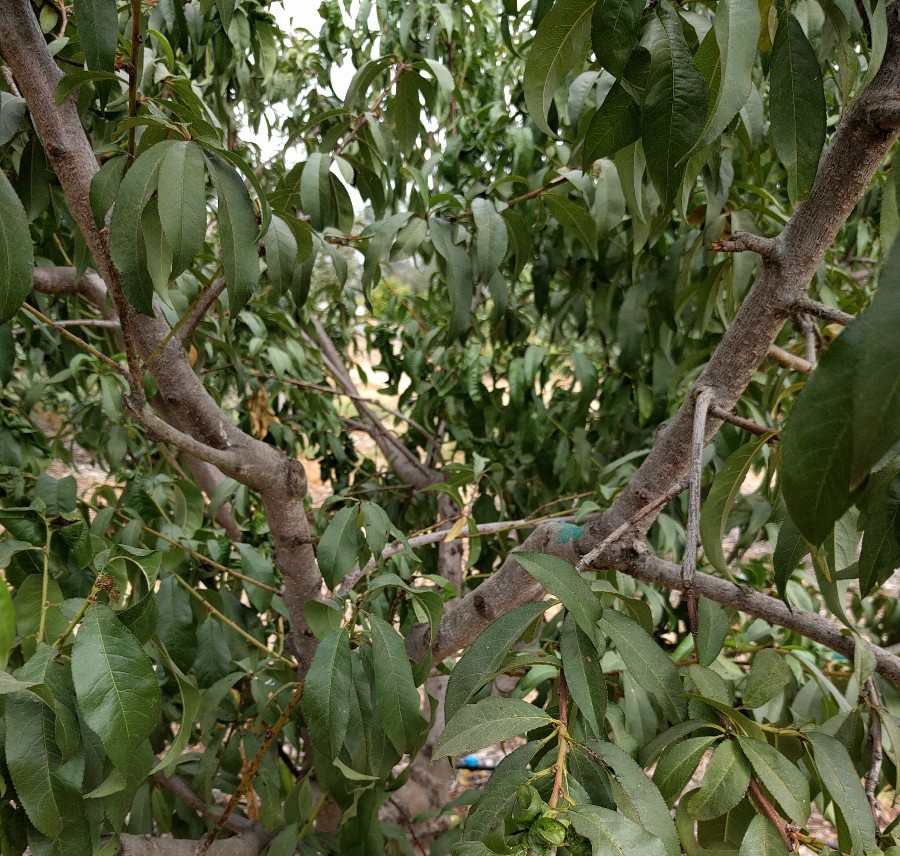
Labels: Peach leaf, Peach leaf, Peach leaf, Peach leaf, Peach leaf, Peach leaf, Peach leaf, Peach leaf, Peach leaf, Peach leaf, Peach leaf, Peach leaf, Peach leaf, Peach leaf, Peach leaf, Peach leaf, Peach leaf, Peach leaf, Peach leaf, Peach leaf, Peach leaf, Peach leaf, Peach leaf, Peach leaf, Peach leaf